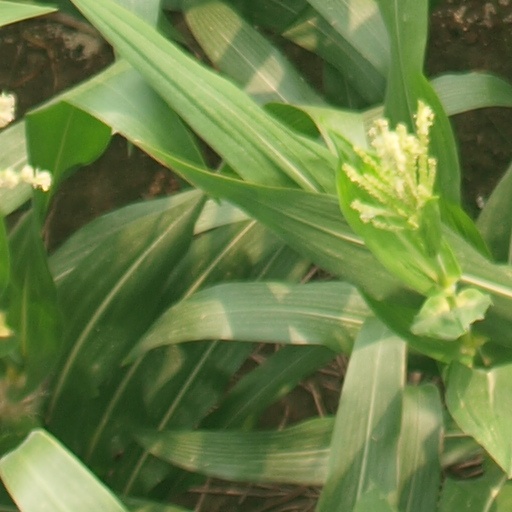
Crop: maize; corn